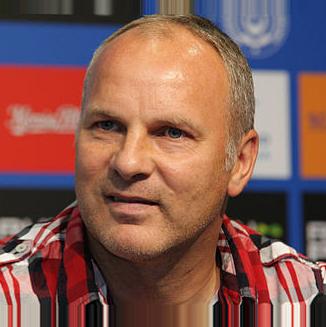
Age: 45